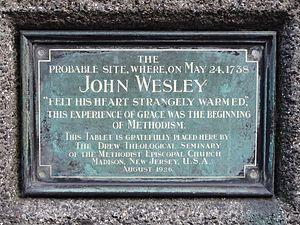
John Wesley; est un religieux, théologien et évangélisateur anglais qui fut le déclencheur d'un mouvement de réveil au sein de l'Église d'Angleterre connu sous le nom de méthodisme.